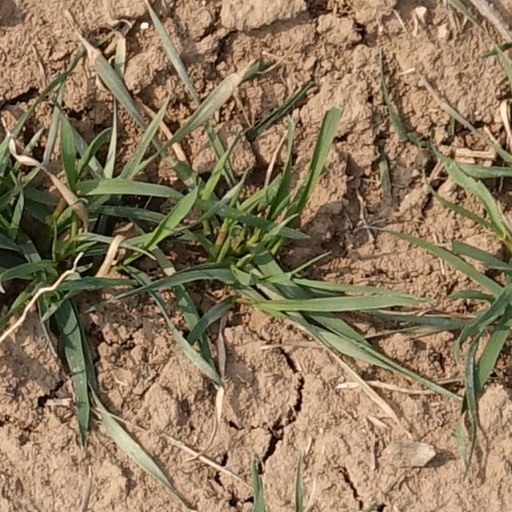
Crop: wheat